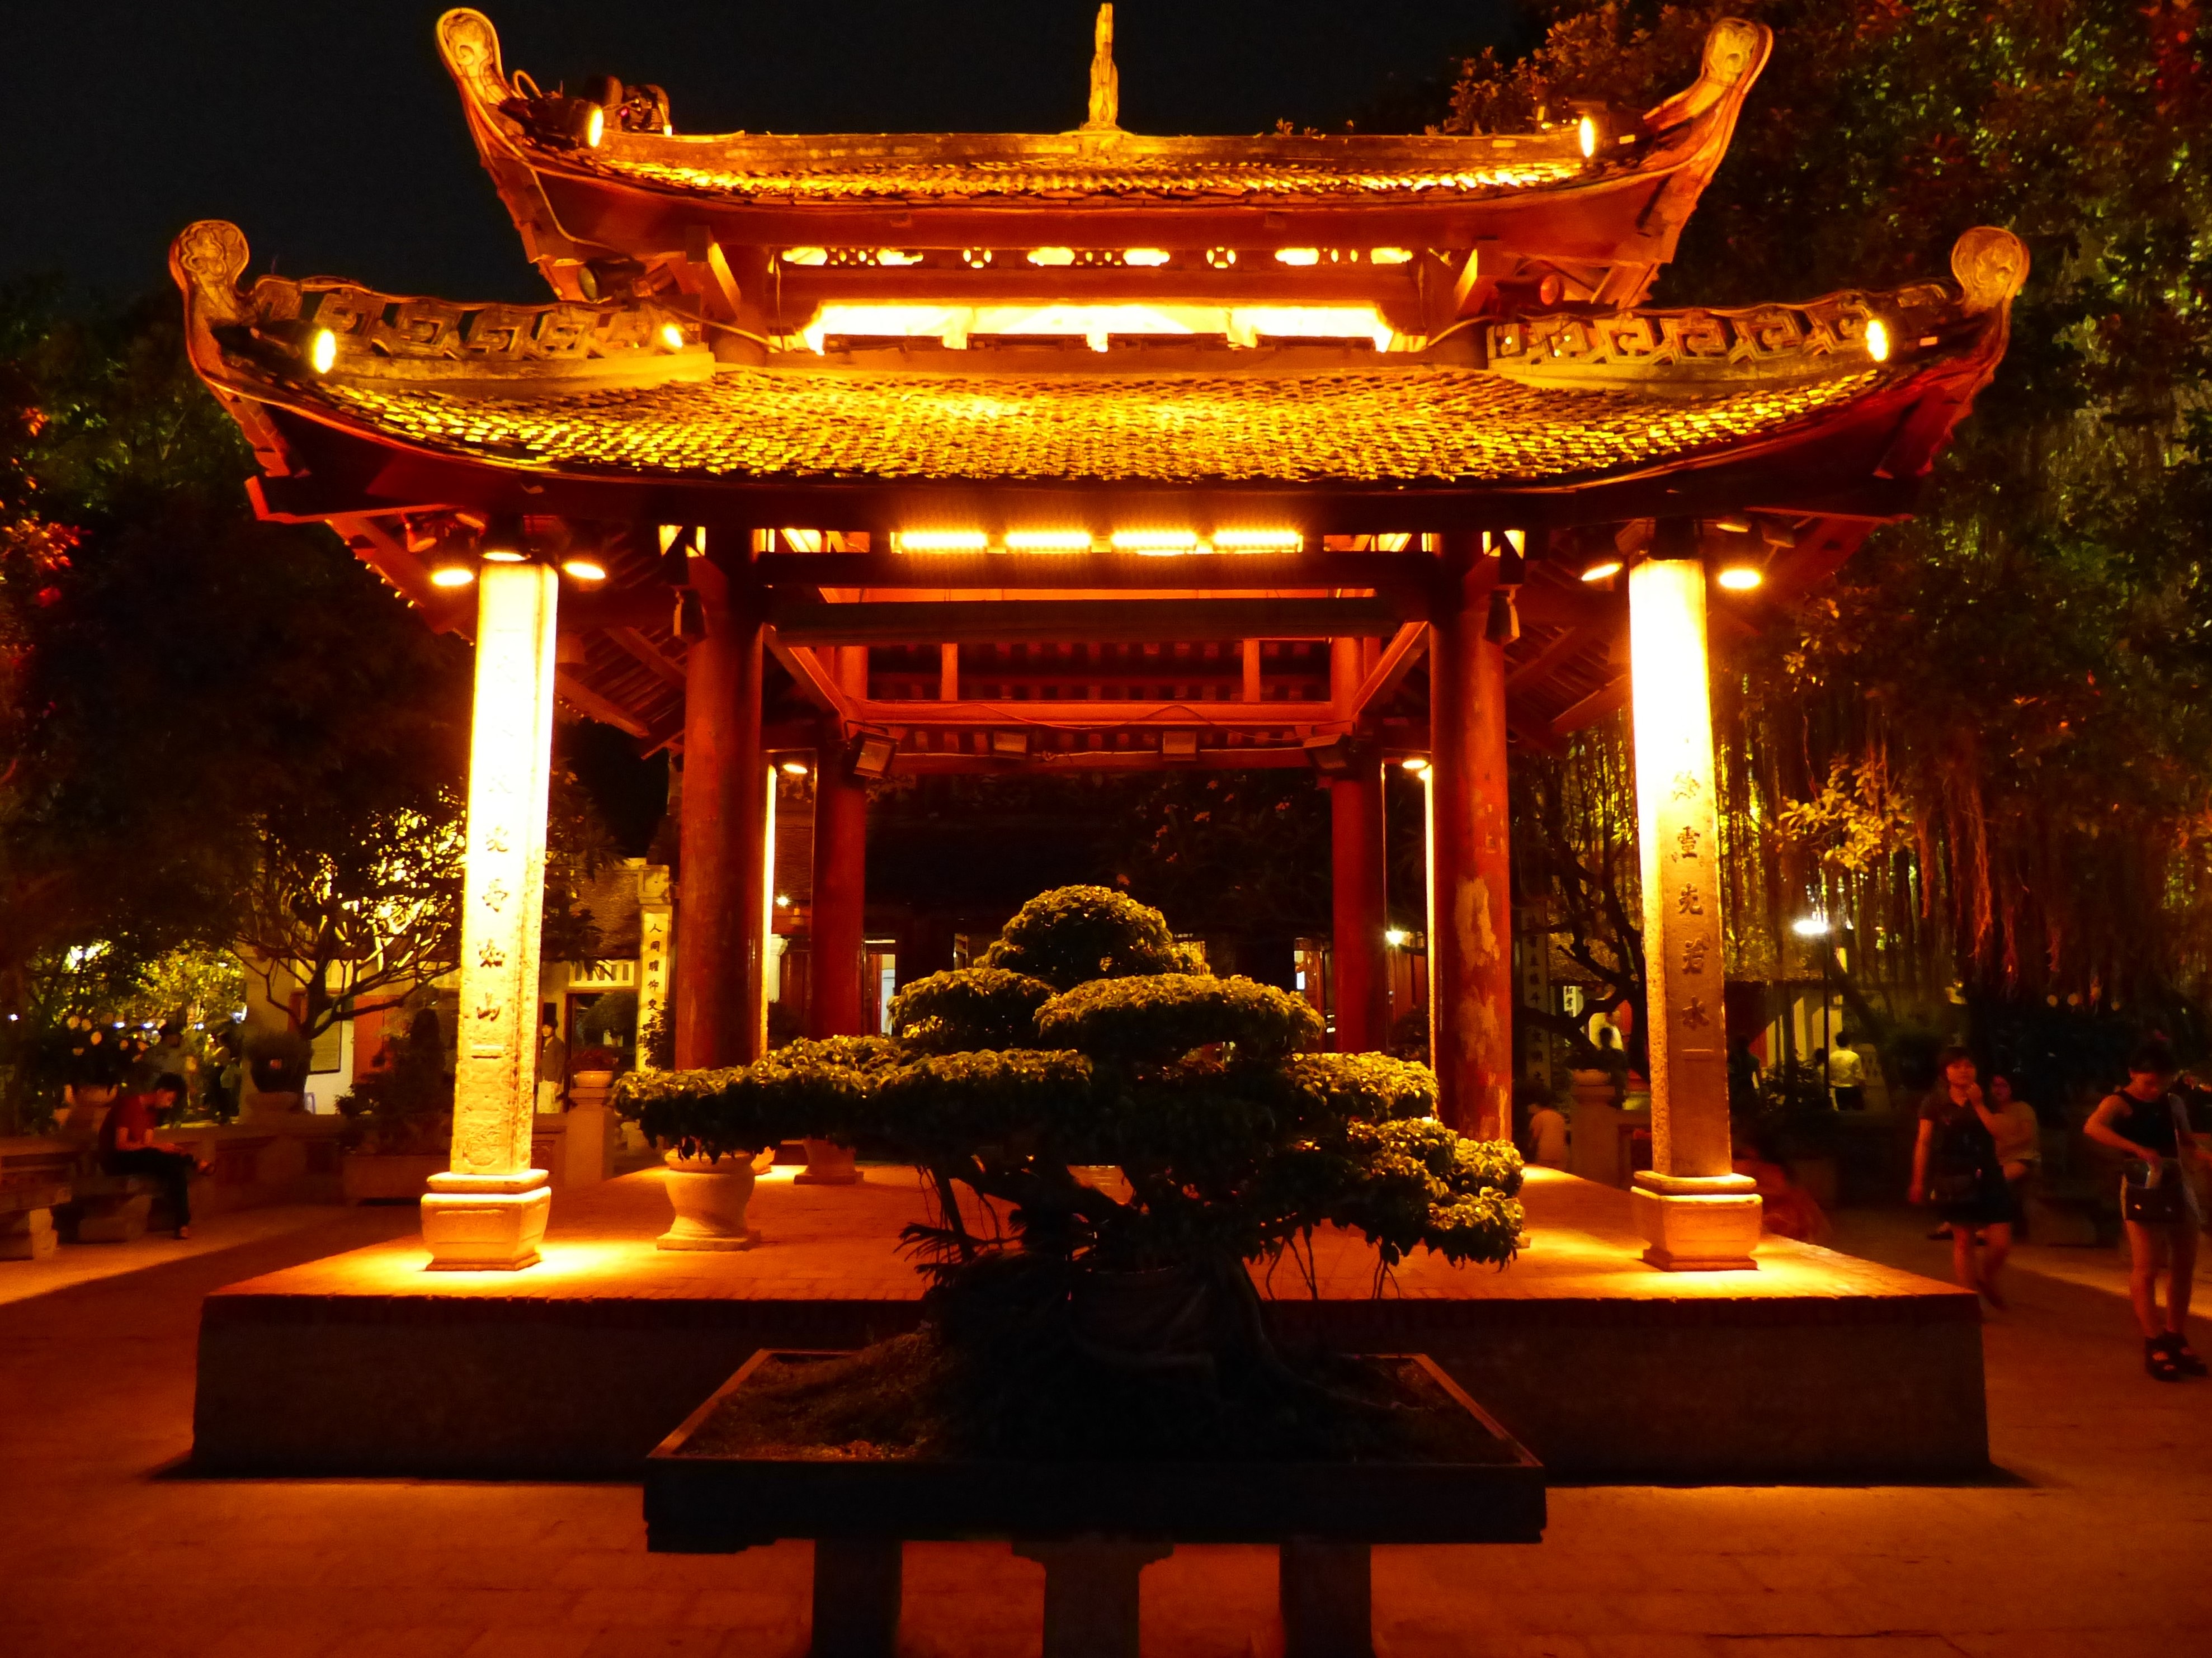
building, night, temple, shrine, palace, shinto shrine